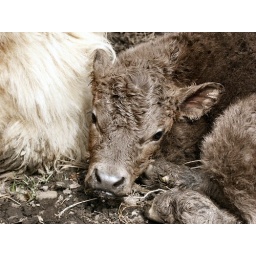
so cute i want to take her in the house